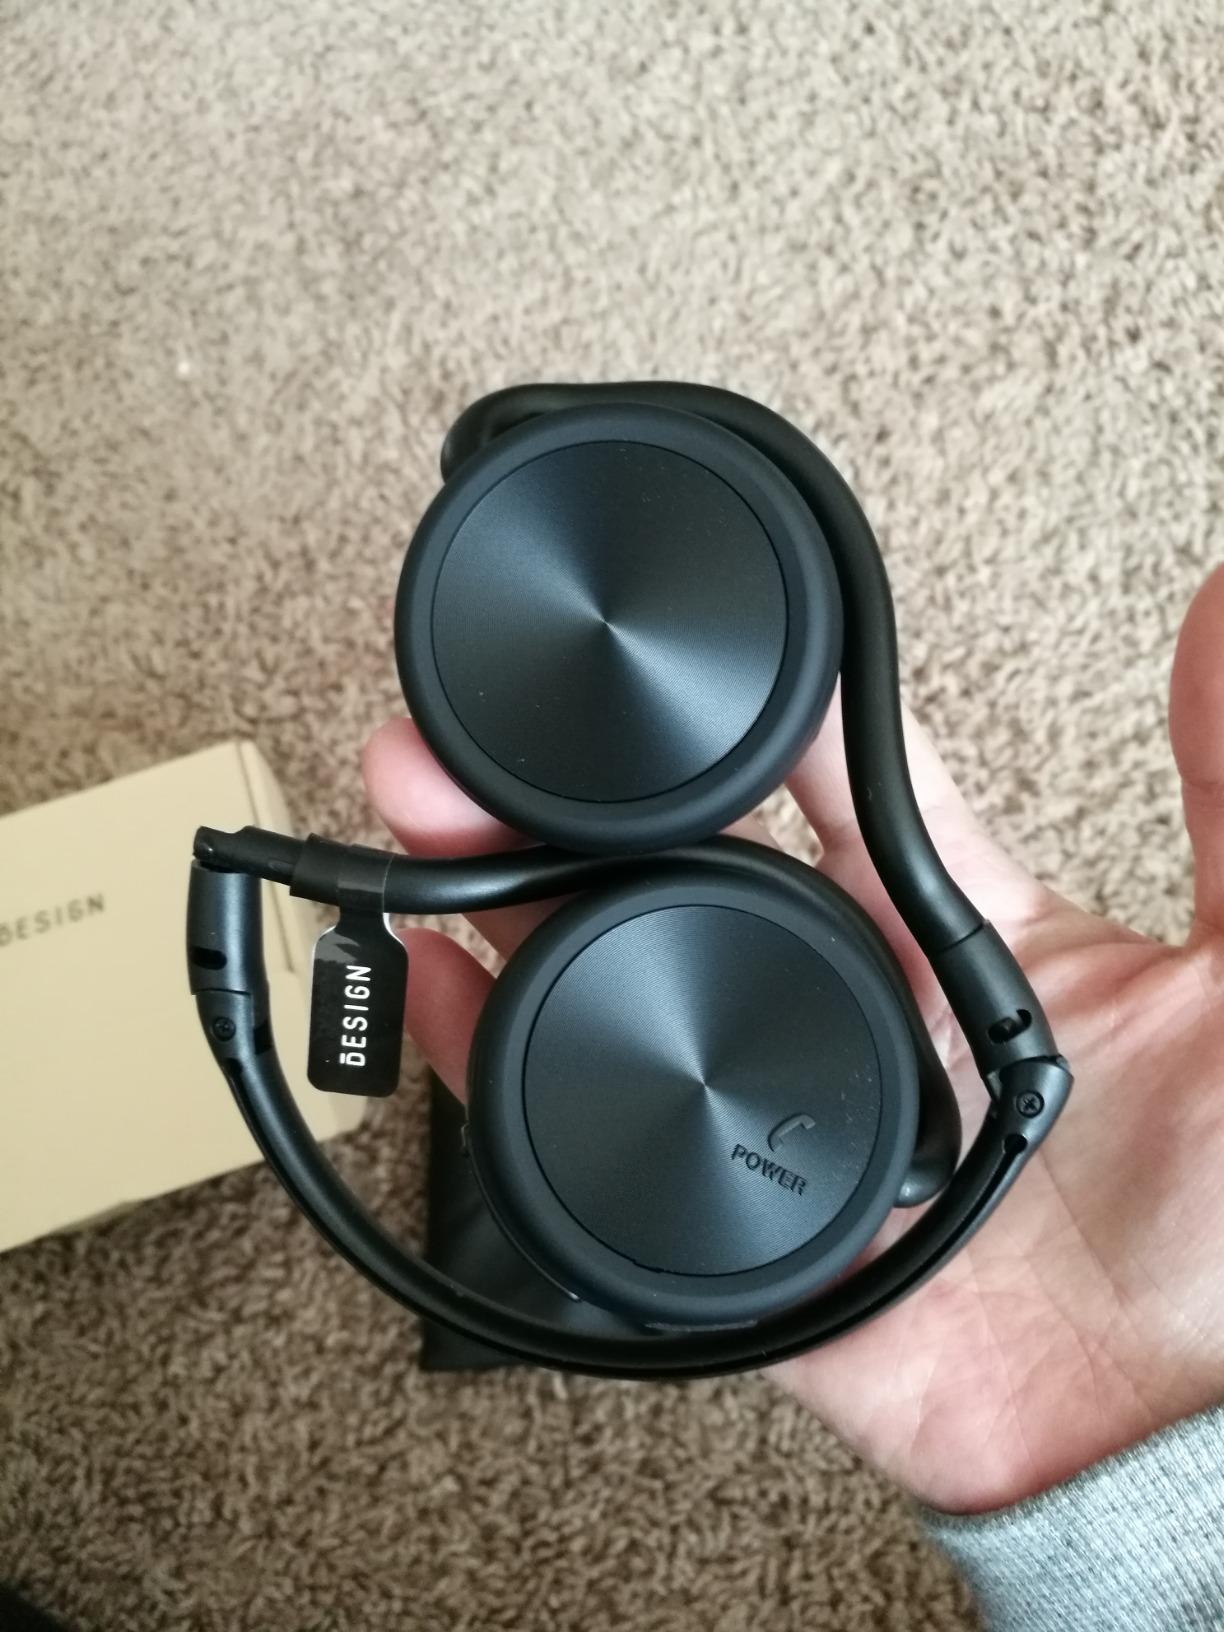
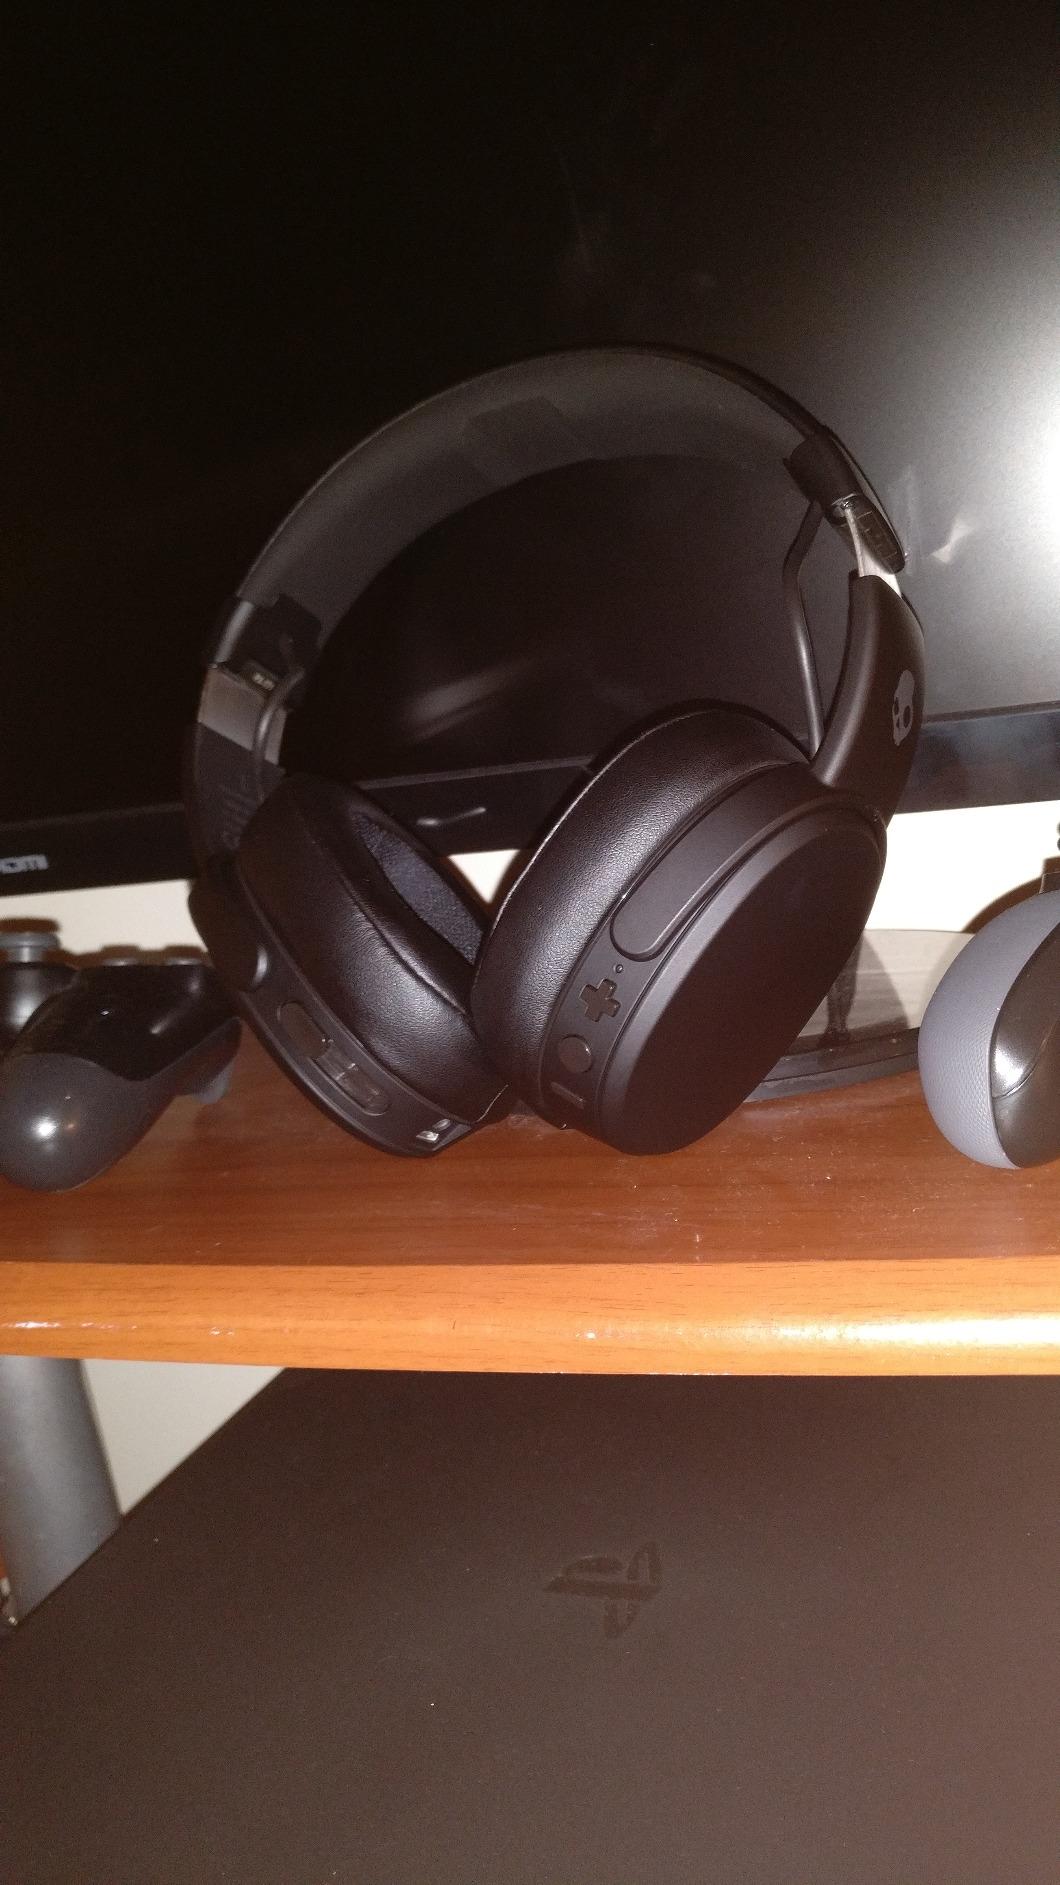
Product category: headphones
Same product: no